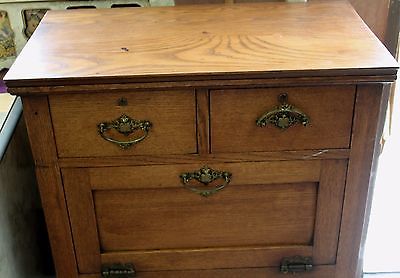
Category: cabinet